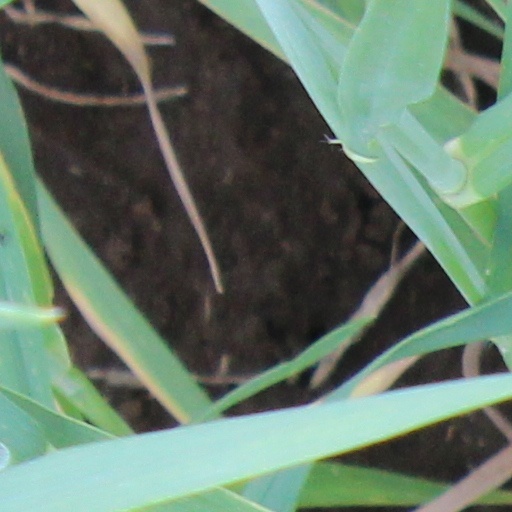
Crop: wheat